NSB Di 8

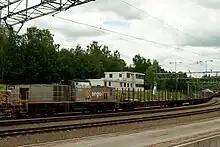
Di 8.708 hauling a timber train at Hønefoss Station

The Di 8 is a diesel-electric locomotive with a Bo'Bo' wheel arrangement. They have a weight of and are built for standard gauge. The locomotives are long, wide and tall. The wheelbase on the bogies is , while the wheelbase between the bogies is . The wheels have a diameter of when new. Each locomotive is equipped with a Caterpillar 3516 DI-TA prime mover and a fuel capacity of . This provides a power output of at 1,800 revolutions per minute, allowing for a maximum operating speed of . They have a starting tractive effort of 270 kilenewtons.